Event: Nepal Earthquake
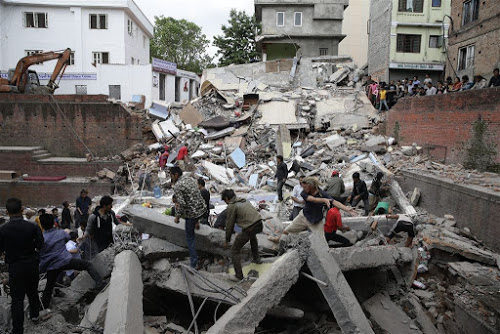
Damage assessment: damage